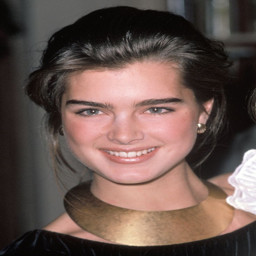
striking face and almost unruly brows made her one of the most recognizable stars of the time .